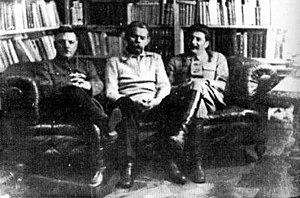
Maxime Gorki, parfois orthographié Gorky, nom de plume d’Alexis Pechkov, est un écrivain russe né le 16 mars 1868 à Nijni Novgorod et mort le 18 juin 1936 à Moscou. Il est considéré comme un des fondateurs du réalisme socialiste en littérature et fut un homme engagé politiquement et intellectuellement aux côtés des révolutionnaires bolcheviques.